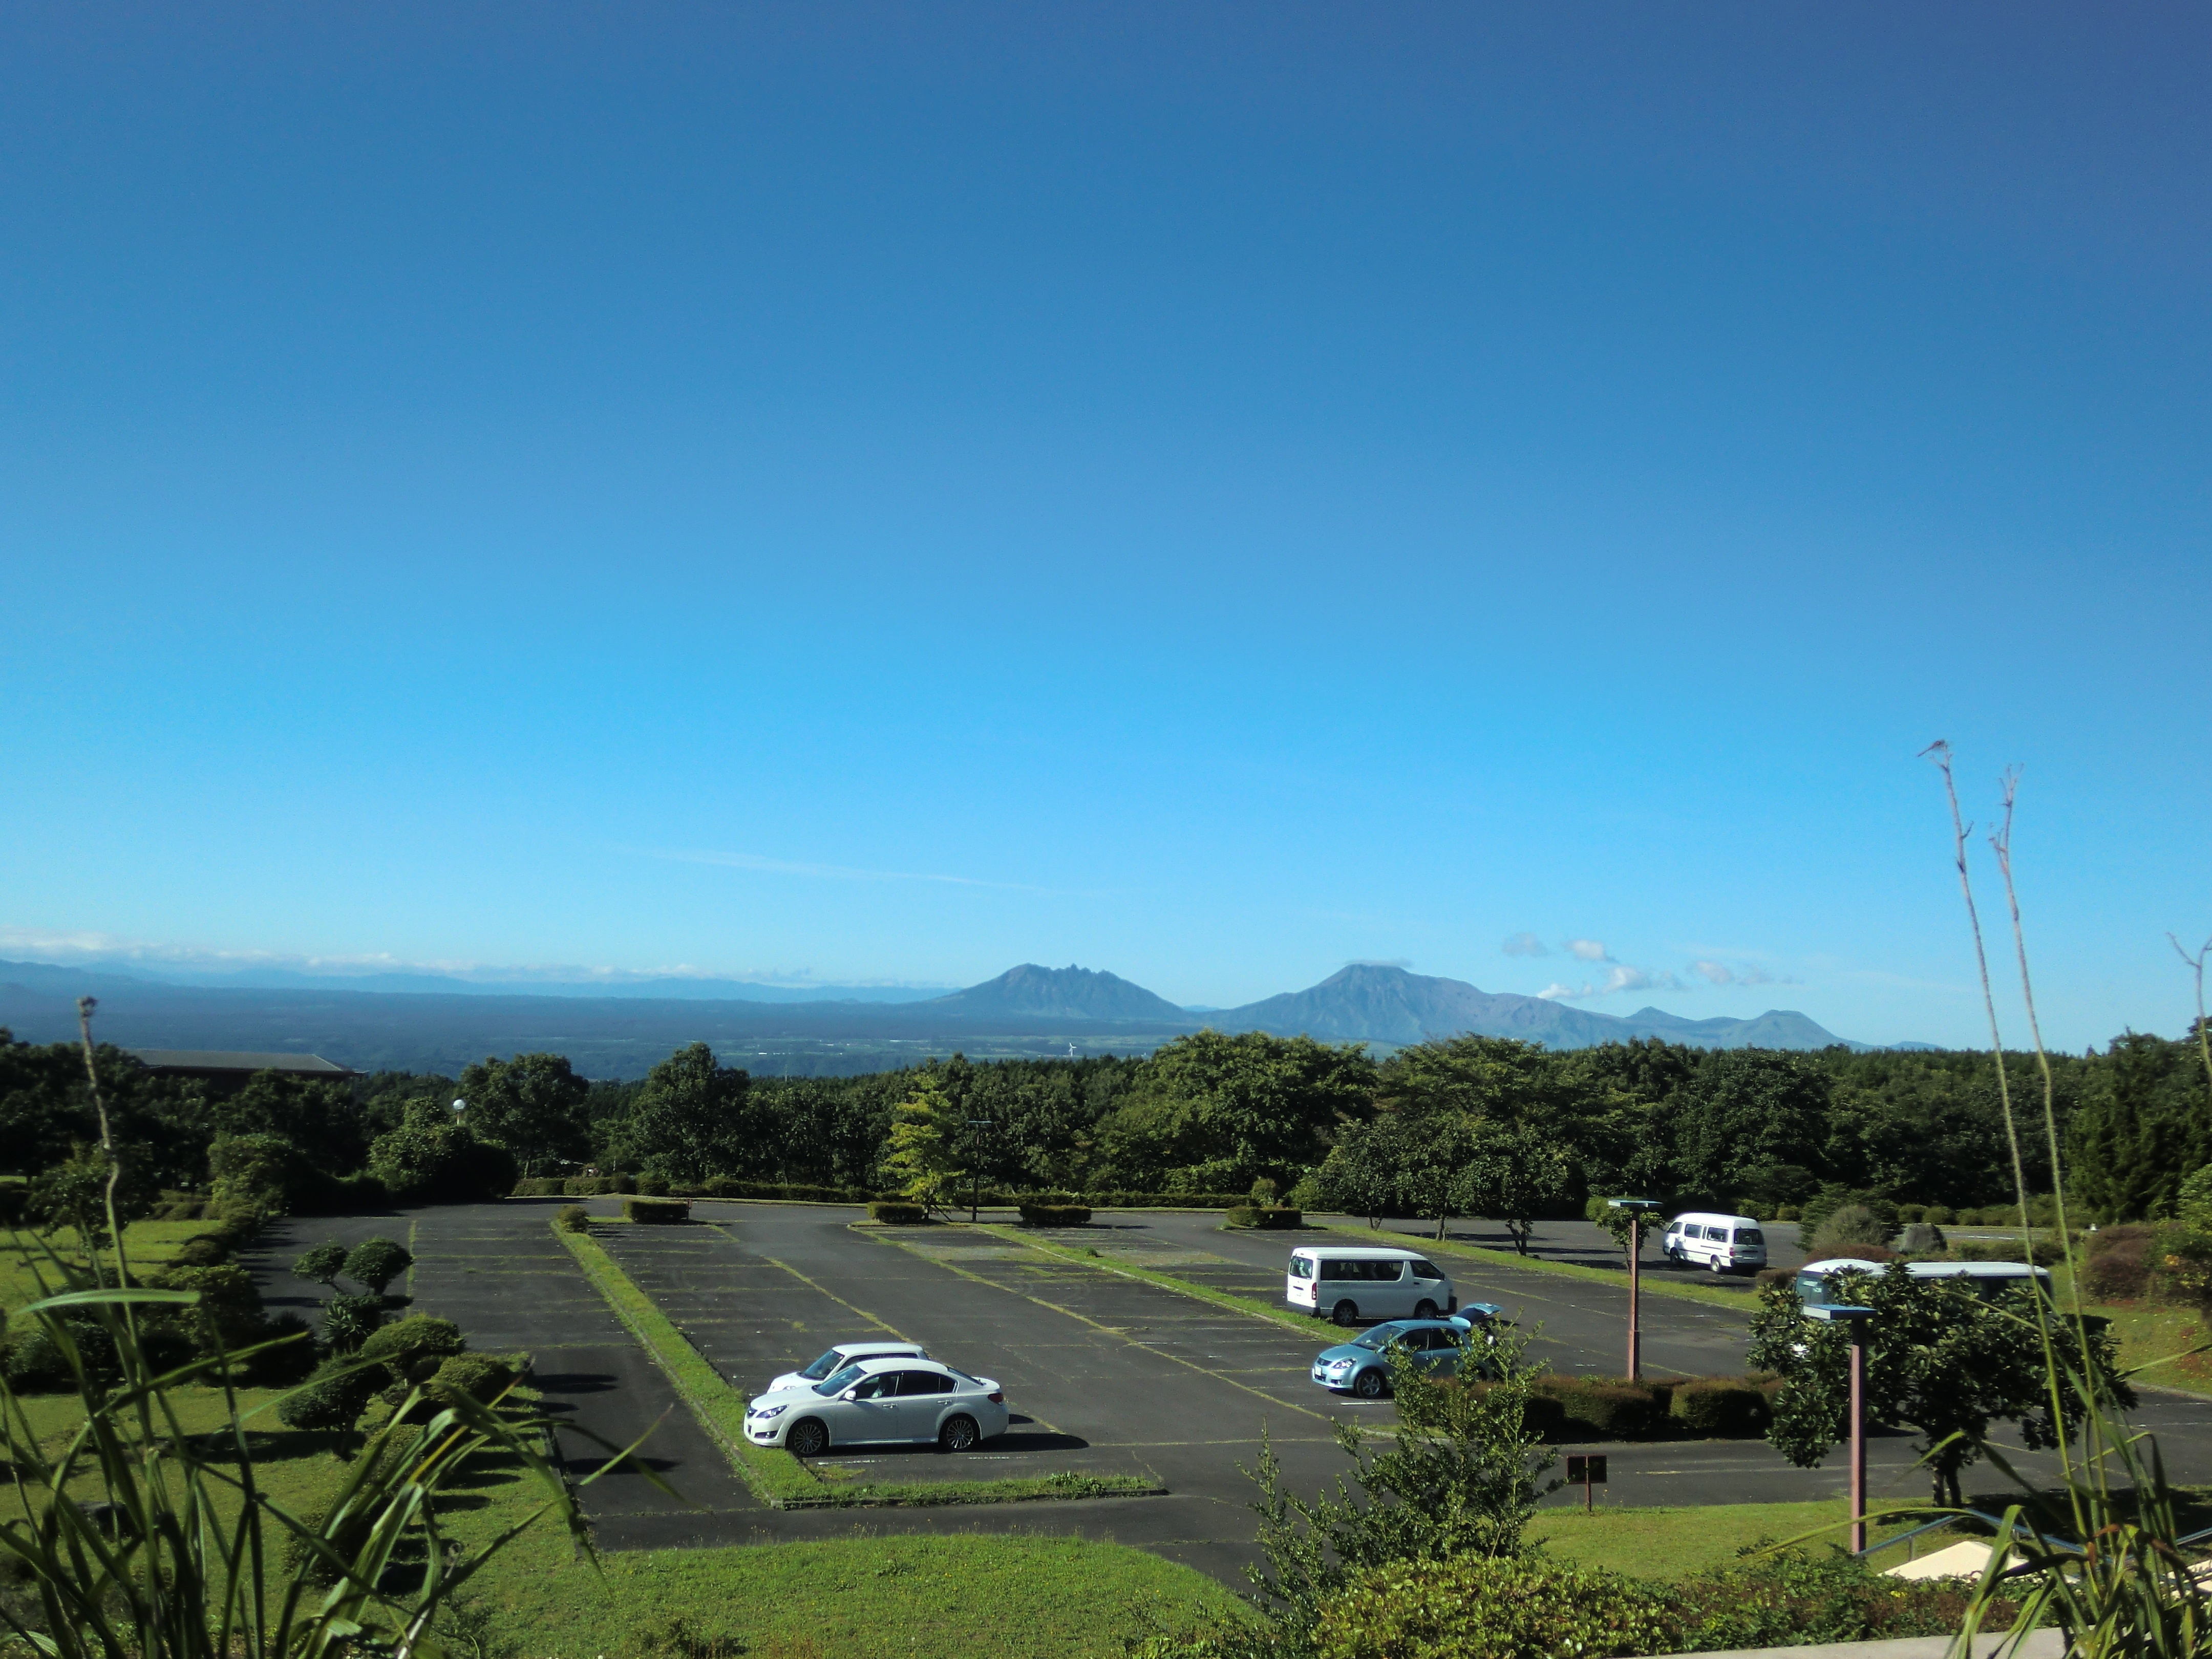
landscape, horizon, mountain, cloud, sky, field, meadow, hill, valley, mountain range, journey, japan, parking lot, plain, grassland, plateau, ecosystem, rural area, residential area, free parking, atmosphere of earth, mountainous landforms